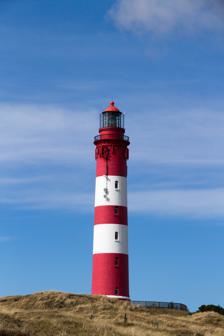
Building: Amrum Lighthouse
Country: Unknown
Year built: 1874
Lighthouse in Schleswig-Holstein, Germany Lighthouse Amrum Lighthouse Seefeuer Amrum Location Amrum , Germany Coordinates 54°37′52.24″N 8°21′16.91″E / 54.6311778°N 8.3546972°E / 54.6311778; 8.3546972 Tower Constructed 1875 Construction granite tower Automated 1984 Height 41 metres (135 ft) Shape tapered cylindrical tower with balcony and lantern Markings red tower with two horizontal white bands, red lantern Operator WSA Tönning Heritage Heritage monument in Schleswig-Holstein Light Focal height 63 metres (207 ft) Lens First order Fresnel lens Range 23 nautical miles (43 km; 26 mi) Characteristic Fl W 7.5s The Amrum Lighthouse is located in the southern part of the German island of Amrum , approximately 2 kilometres west of the village of Wittdün , yet still adhering to the municipality of Nebel . Its name in German is Seefeuer Amrum . The lighthouse is one of the island's landmarks, being open to the public during the summer season. Data The focal plane height of the lightsource measures 63 metres above mean sea level and thereby it is one of the highest lights along the German North Sea shore. The tower itself is 41.8 metres tall, which makes its top reach 67.4 metres above msl. The range of the white sector amounts to 23.3 nautical miles . The lens is made up of 16 panels of converging lenses. The light character is "Fl, 7.5s", i.e. a single flashing light with an interval of 7.5 seconds. A 230 V/250 V halogen metal vapour lamp is used as lantern. History Amrum Lighthouse An article on the loss of three vessels around the islands of Amrum and Sylt , published in the Hamburger Zeitung in 1868, sparked a controversial debate among experts about where to build a lighthouse in the area. In 1872 it was decided that a lighthouse be built atop a 25 metres high dune on Amrum. Constructions were taken up in 1873 but turned into an obstacle course for all those involved. Construction and activation After five weeks only, the construction works had to be halted when the granite stones for the spiral stairs were missing. When the shipment arrived, a number of workers went on strike and refused to set foot on the "dull" island. Yet the remaining workers and some additional auxiliary hands were able to finish the brick building until November 1874, and to install the first order Fresnel lens with its Argand lamp of five wicks. The lens had been displayed at the Paris Exposition in 1867. Also, a dwelling house was built below the dune to host three lighthouse keepers. The "Amrum Wittdün Lighthouse" ( Leuchtfeuer Amrum Wittdün ) was officially activated on 1 January 1875, shortly before sunset. It was the first German lighthouse to be erected in Nordfriesland . In 1936, the lantern was electrified and only in 1952 the lighthouse received its red and white marking. The last keeper left the lighthouse in 1984 when the facility had become automated. The optic Lens and lamp as seen from inside the lantern room The 2.7 metres tall optic with a weight of 2.9 tonnes is extremely precious. Its current value is put at five million Euro . Some parts have – compared to today's standards – extremely high durability. For example, a ball-bearing which carried the entire optic had to be changed only in 1993, 118 years after the lighthouse's activation. In popular culture Amrum Lighthouse was featured on two German stamps by Deutsche Post in 2005 and 2008. See also Germany portal Engineering portal List of lighthouses in Germany References